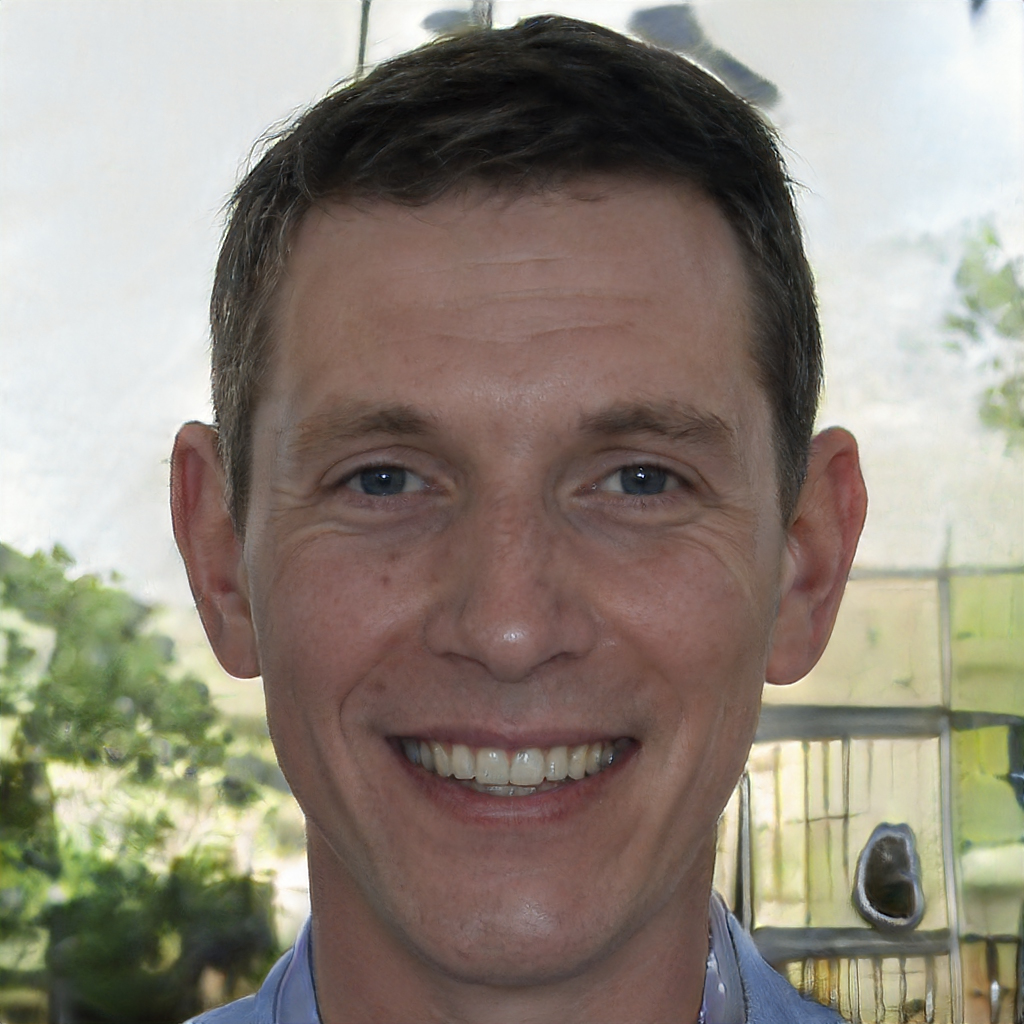
Label: No Watermark